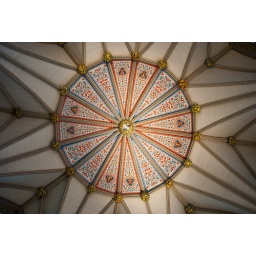
View of the roof from the center of Chapter house in York Minster